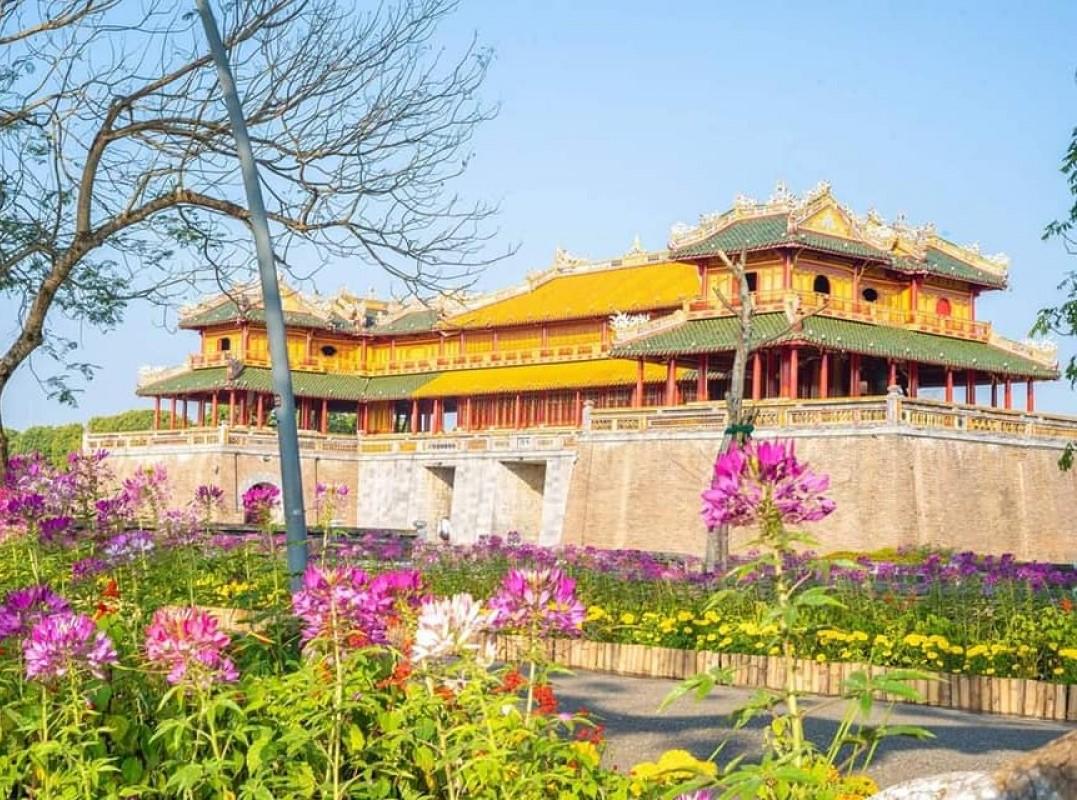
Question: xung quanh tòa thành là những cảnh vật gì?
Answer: những vườn hoa